23d Marine Regiment (United States)

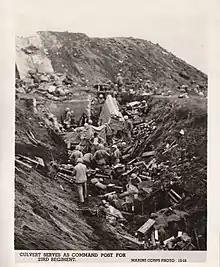
Culvert serves as command post for 23d Regiment on Iwo Jima

The 23d Marine Regiment (23d Marines) is a reserve infantry regiment of the United States Marine Corps. It is headquartered in San Bruno, California and falls under the command of the 4th Marine Division and the Marine Forces Reserve.